United Nations Security Council Resolution 567

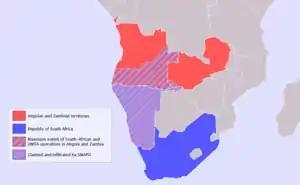
South African border operations

United Nations Security Council resolution 567, adopted unanimously on 20 June 1985, after hearing representations from the People's Republic of Angola, the Council recalled resolutions including 387 (1976), 428 (1978), 447 (1979), 454 (1979), 475 (1980), 545 (1983) and 546 (1984), and expressed its concern at the continuing attacks on the country (in the province of Cabinda) by South Africa through occupied South West Africa.